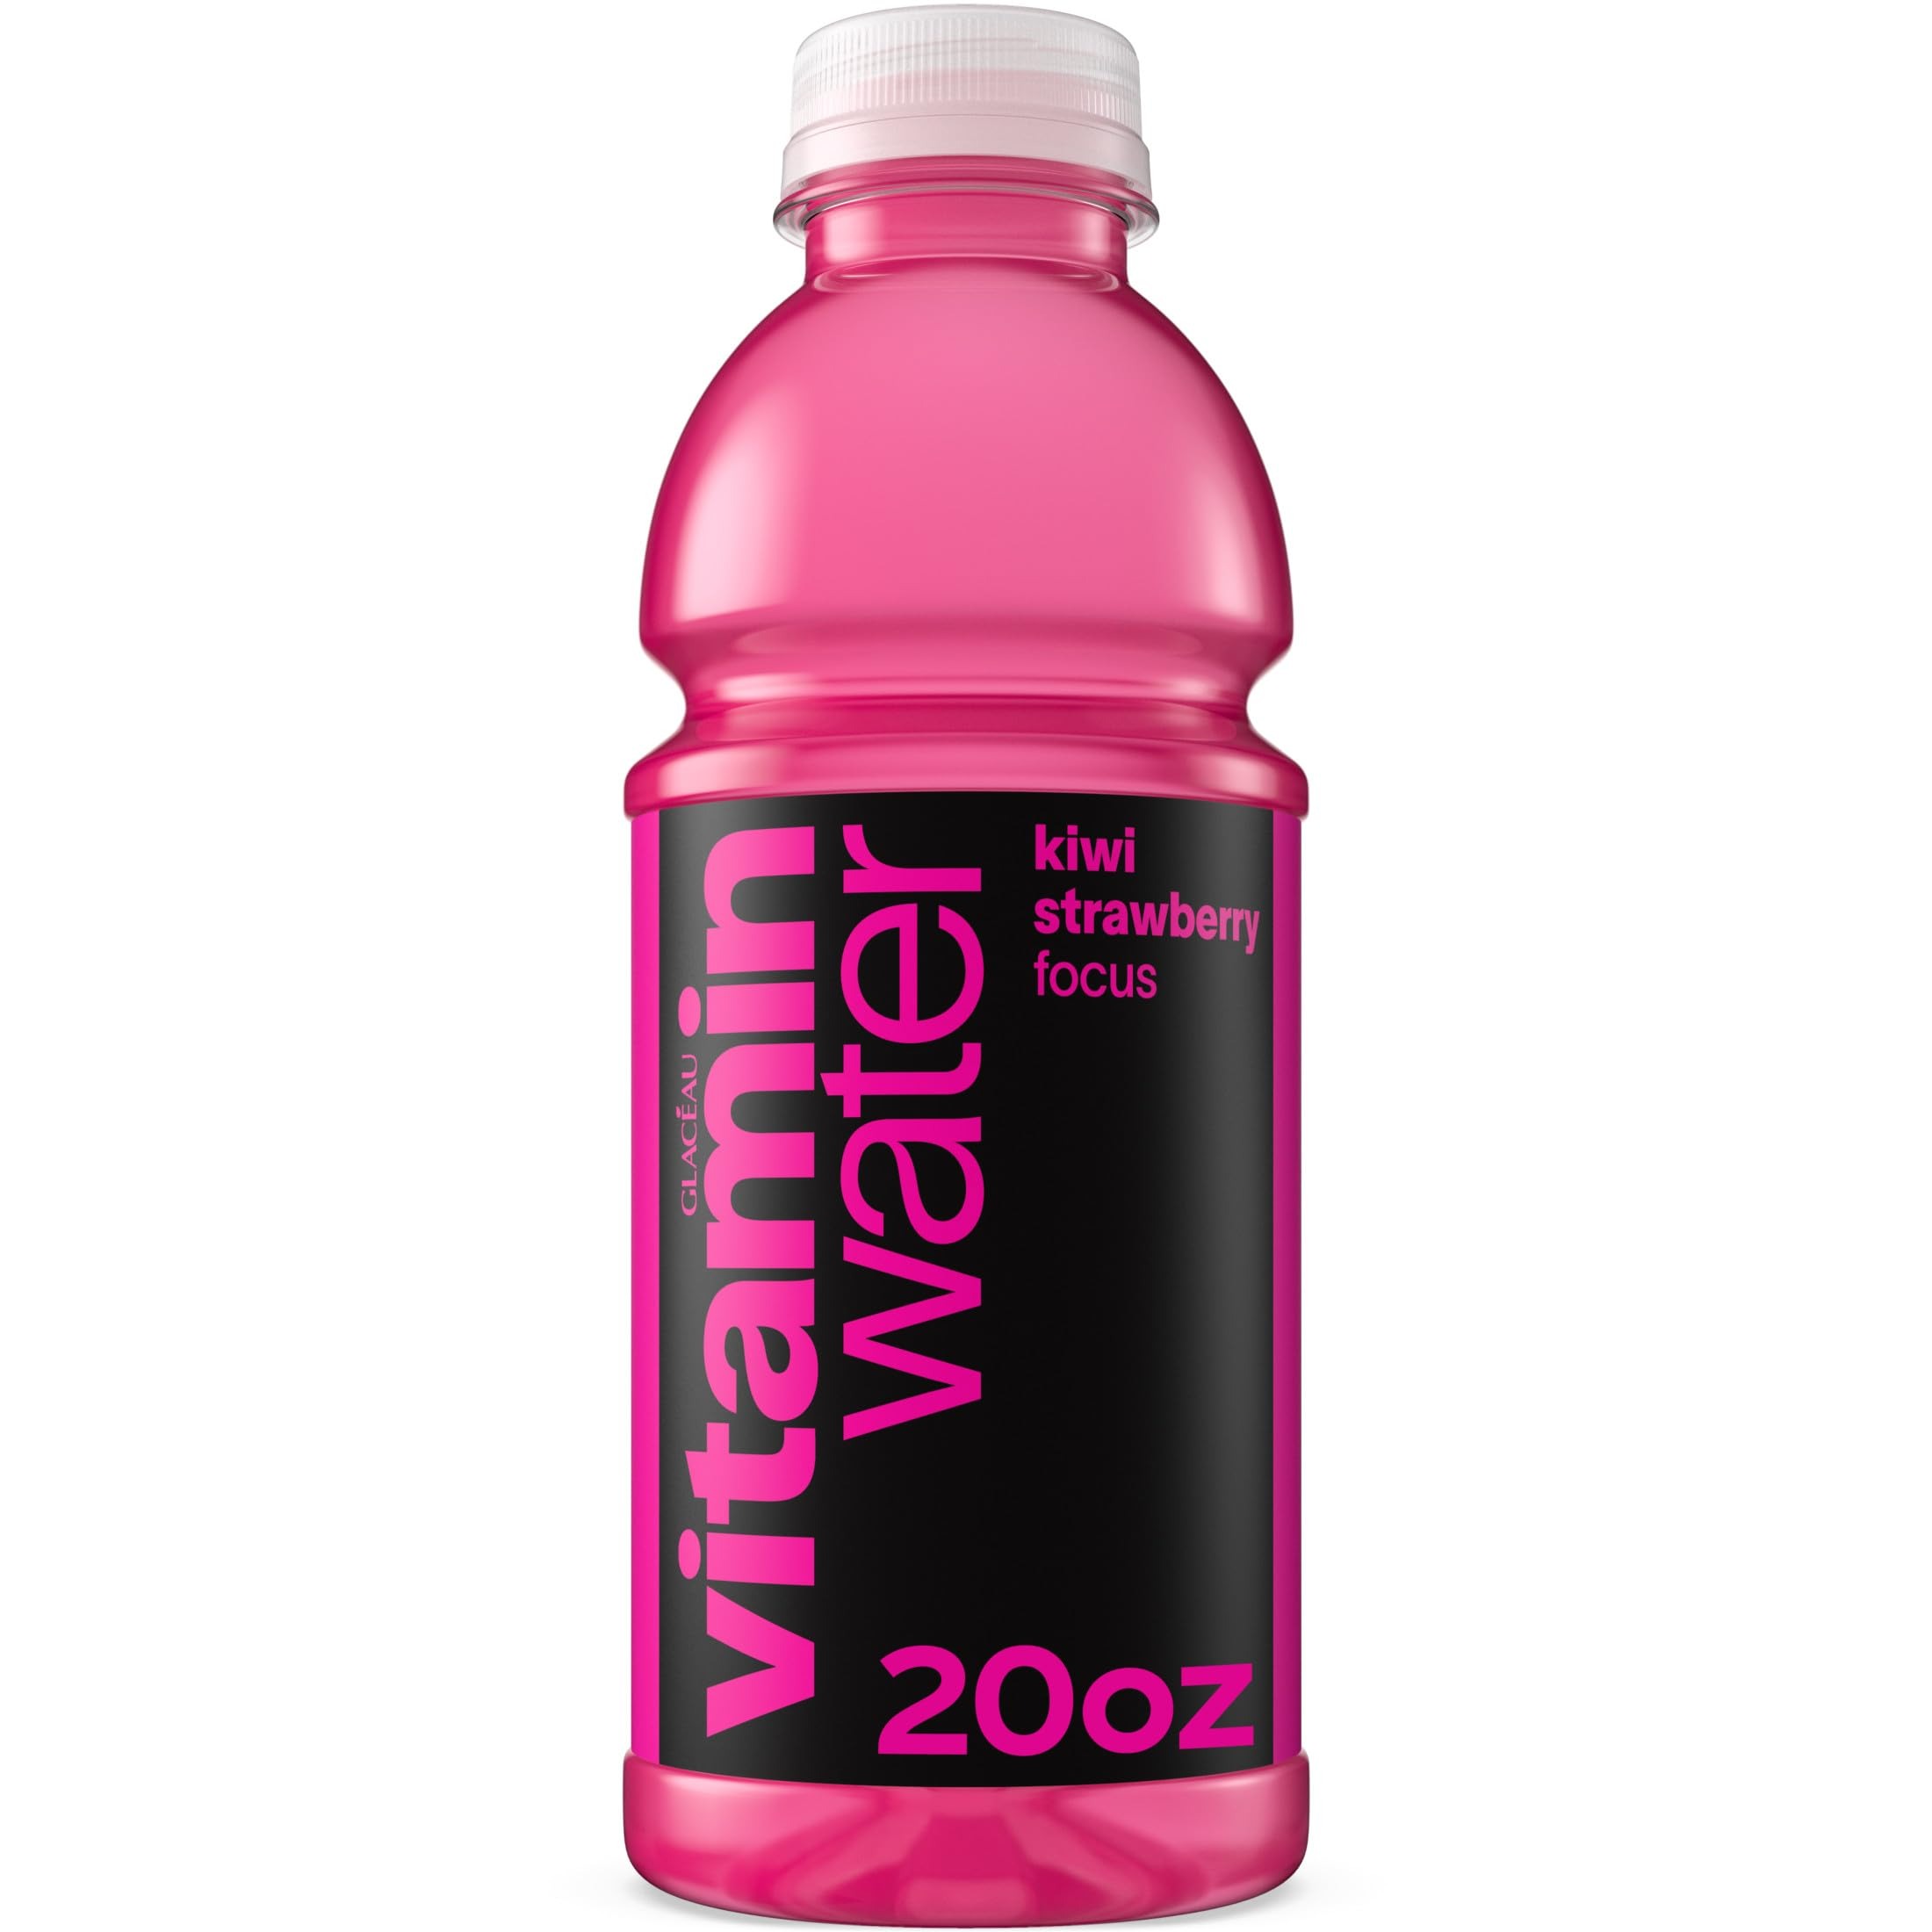
Item Name: vitaminwater Focus, 20 fl oz
Bullet Point 1: guarana & electrolytes, plus deliciousness packed in
Bullet Point 2: 300% vitamins b5, b6, b12 to help support normal neurological function
Bullet Point 3: 100% antioxidant vitamin c and 100 calories per 20 fl oz bottle
Bullet Point 4: kiwi strawberry-flavored, radically delicious and nutrient-enhanced water beverage
Bullet Point 5: 20 fl oz bottle of vitaminwater focus, kiwi strawberry
Value: 20.0
Unit: Fl Oz

Price: 1.99